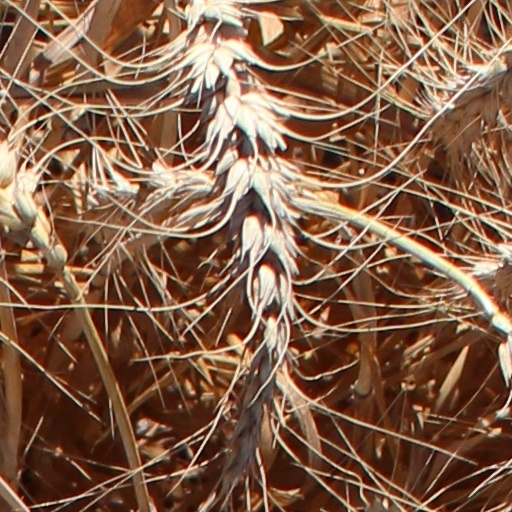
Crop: wheat